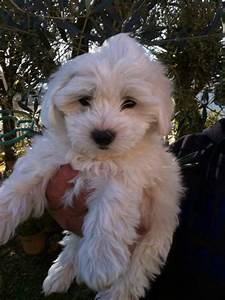
Label: dog